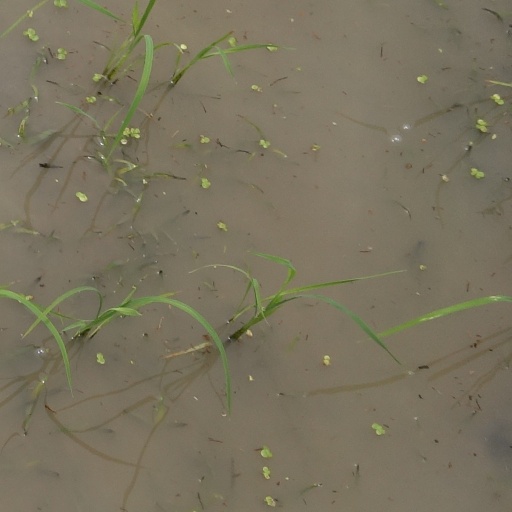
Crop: rice